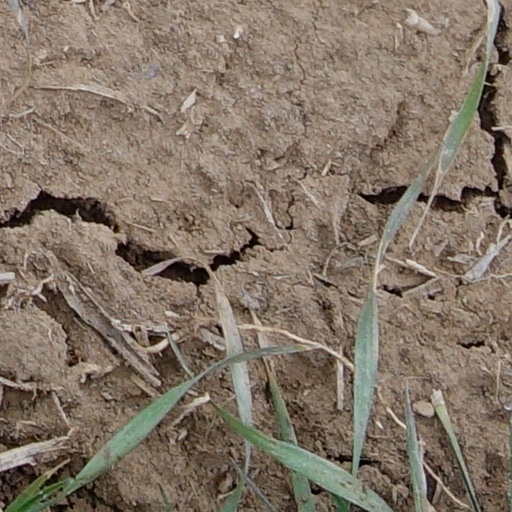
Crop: wheat